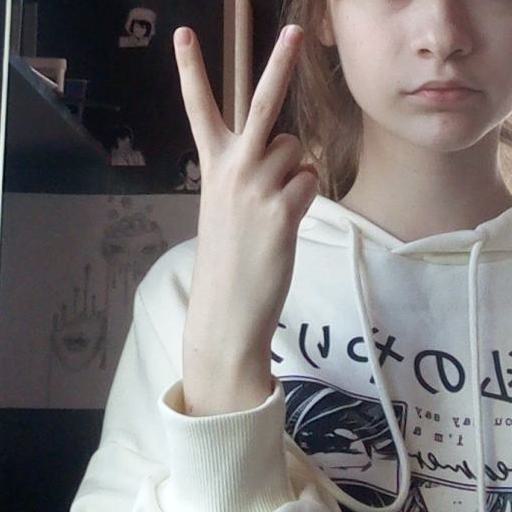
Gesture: peace_inverted